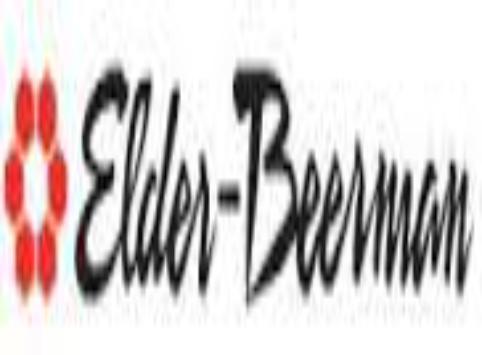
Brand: Elder-Beerman
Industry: Clothes